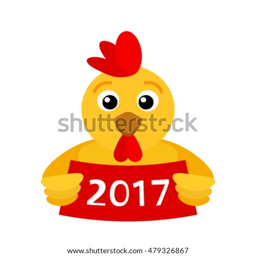
rooster - a symbol of the new cartoon style .